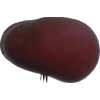
Label: nectarine_flat